Bab al-Hadid

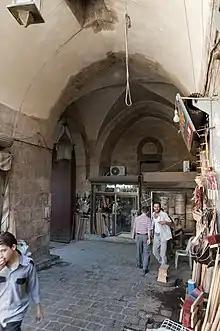
Inside a two-storeyed bastion Bab al-Hadid

The gate and surrounding quarters of the old city are some of the best preserved areas in the old city of Aleppo. It was historically known for its blacksmiths and to this day, there are some operating with the same traditional practices, most of whom have had the trade in their family for many generations.